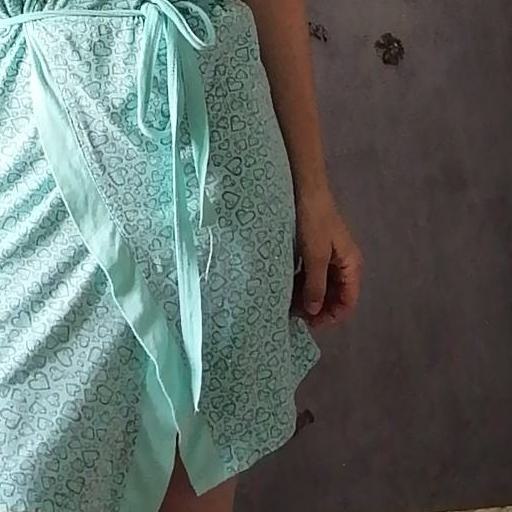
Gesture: no_gesture